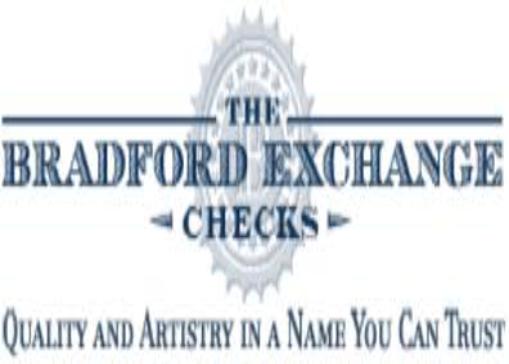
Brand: Bradford Exchange
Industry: Others